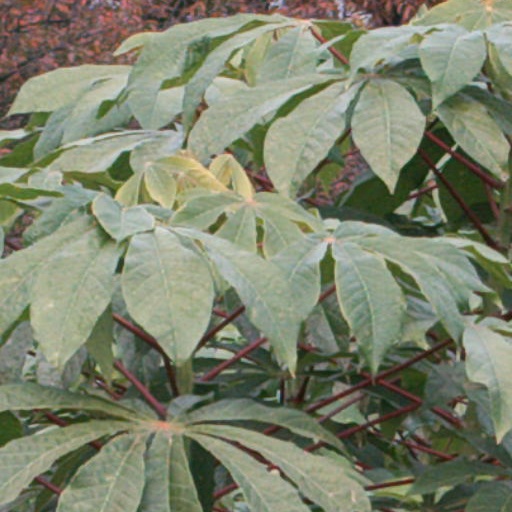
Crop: cassava